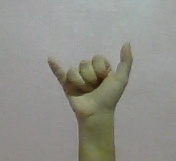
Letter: ya